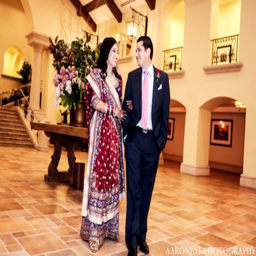
the bride and groom enjoy their wedding reception with friends and family .